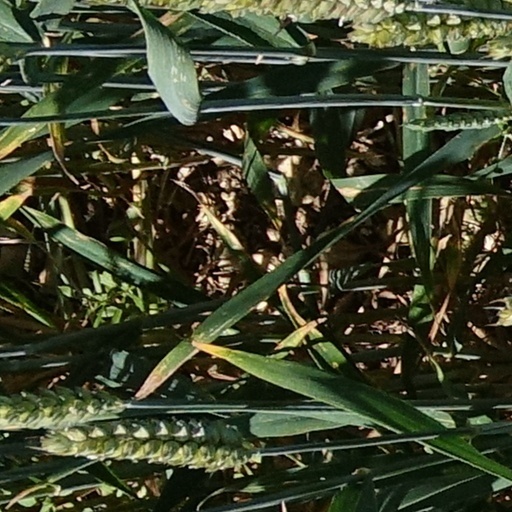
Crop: wheat